List of birds of Connecticut

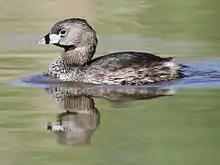
Pied-billed grebe

Order: PodicipediformesFamily: Podicipedidae